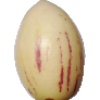
Label: pepino